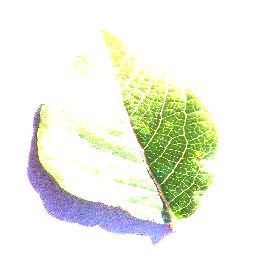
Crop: blueberry
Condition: healthy